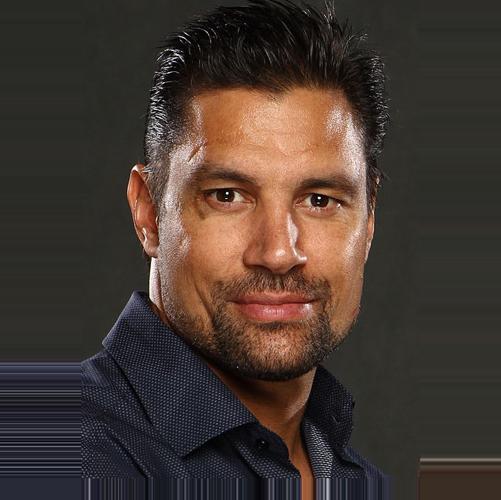
Age: 44